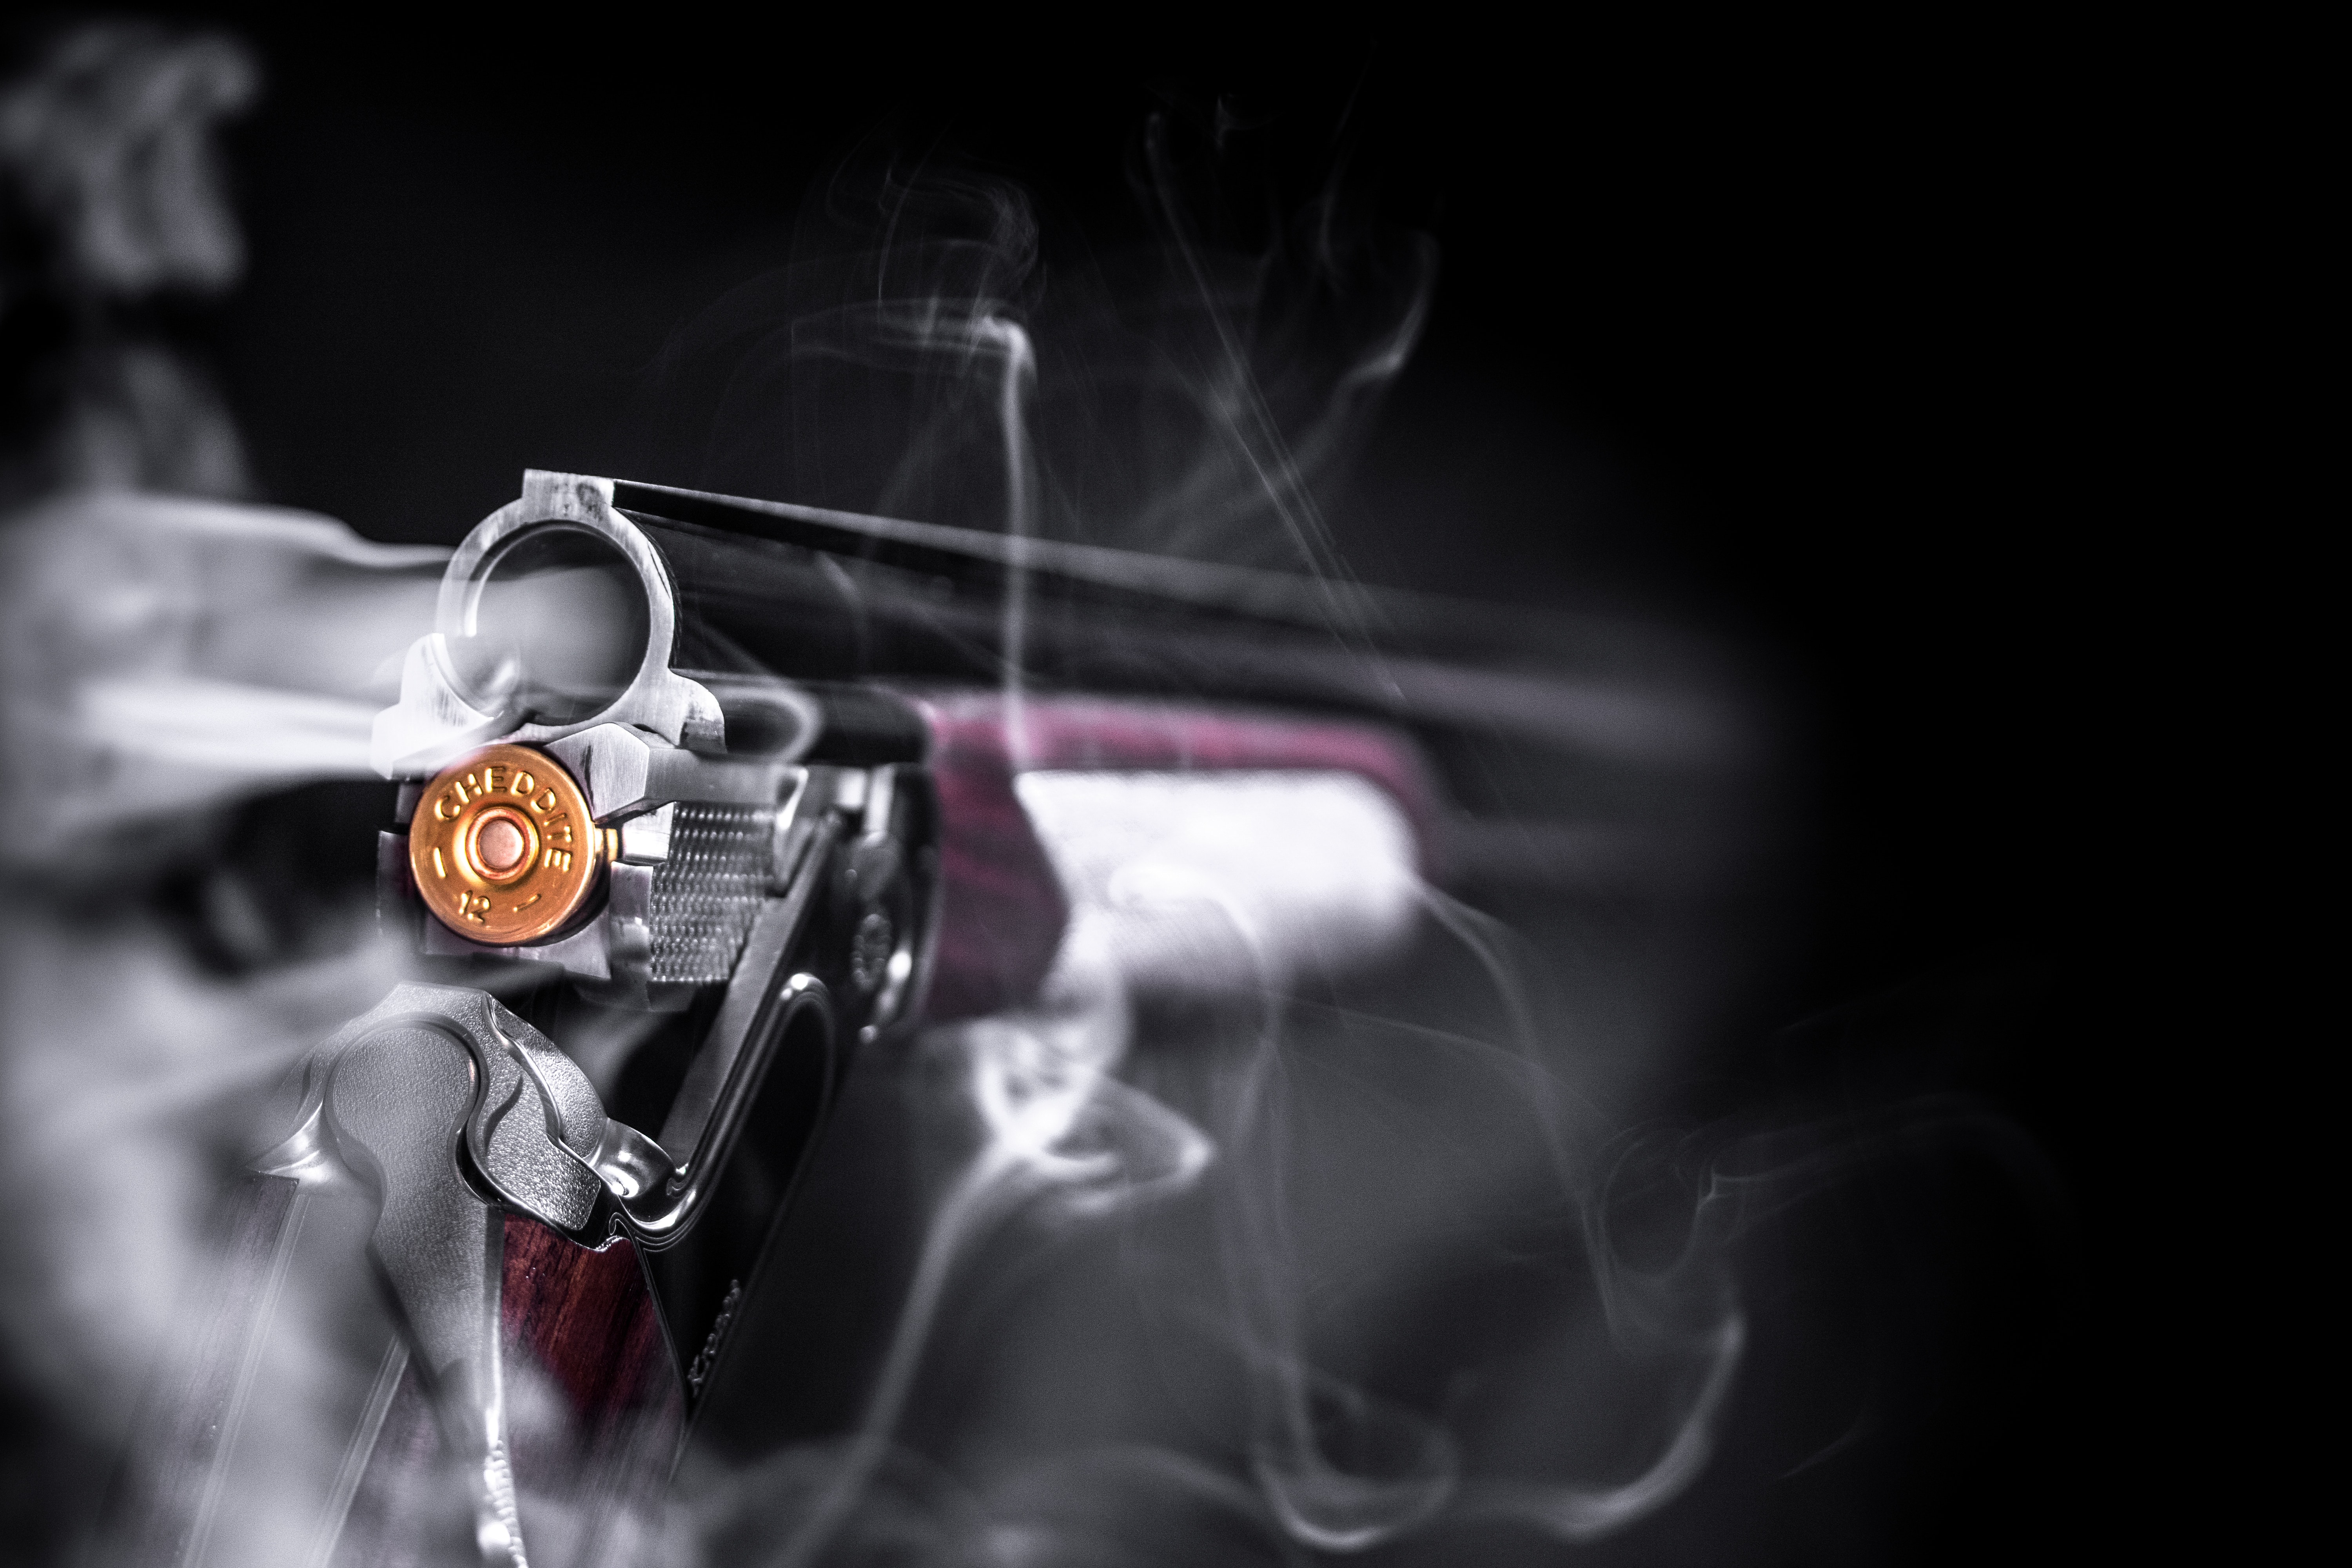
gun, revolver, smoke, photography, still life photography